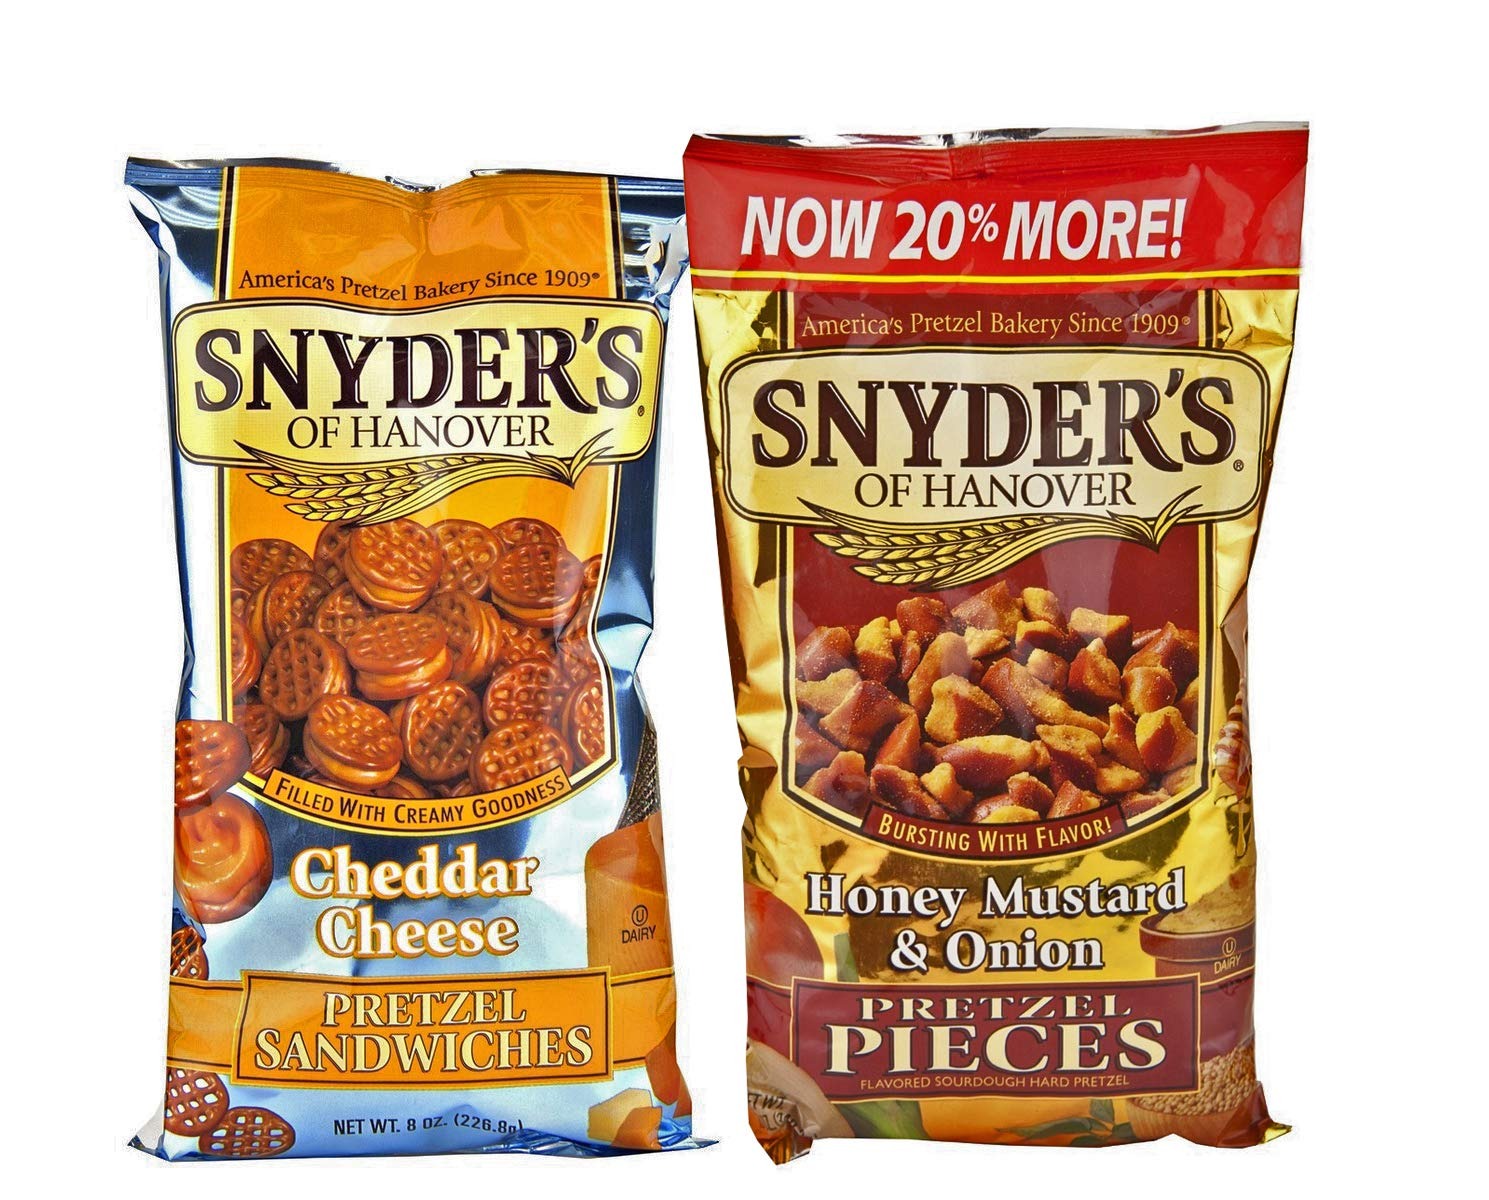
Item Name: Snyder's of Hanover Pretzel Pieces Variety Pack - Two Delicious Flavors - Honey Mustard & Onion Pretzel Pieces (12 oz) and Cheddar Cheese Pretzel Pieces (8 oz) - Healthy Snacks (Pack of 2 bags)
Value: 20.0
Unit: Ounce

Price: 24.99